Northwestern High School (Hyattsville, Maryland)

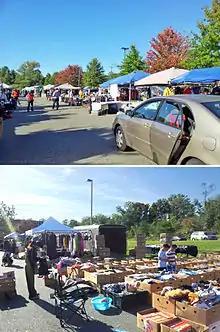
Vendors in the parking lot at Northwestern, participating in the popular Saturday-run ISP Flea Market, run by the schools' International Studies Academy

The Jim Henson School of Arts, Media, and Communications offers academies in three arts disciplines: Arts & Humanities, Performing Arts, and Visual Arts. The vocal and instrumental music programs at Northwestern, as well as the Advanced Placement Art program, have collectively received numerous awards throughout the years for their work.